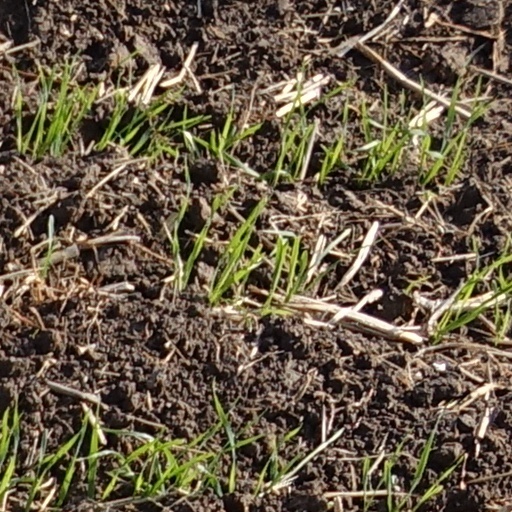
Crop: wheat